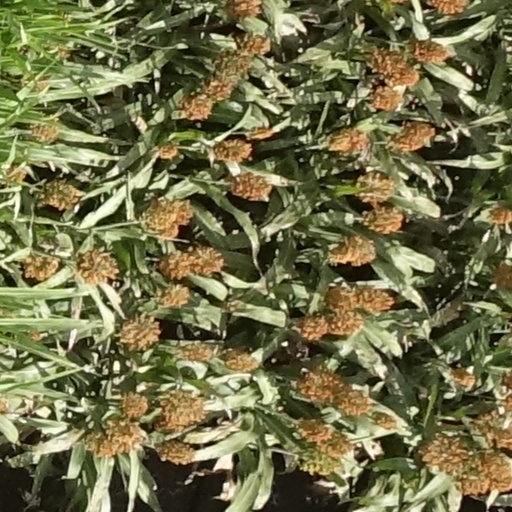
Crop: sorghum